Peter Kerley

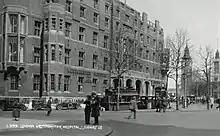
Westminster Hospital 1920s

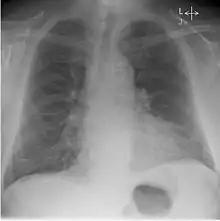
Kerley b lines

A graduate of University College Dublin (1923), Kerley spent a year training in radiology in Vienna. His interest in radiology of the heart and lungs stemmed from this new specialty which was still somewhat novel and Vienna at this time was its epicenter.